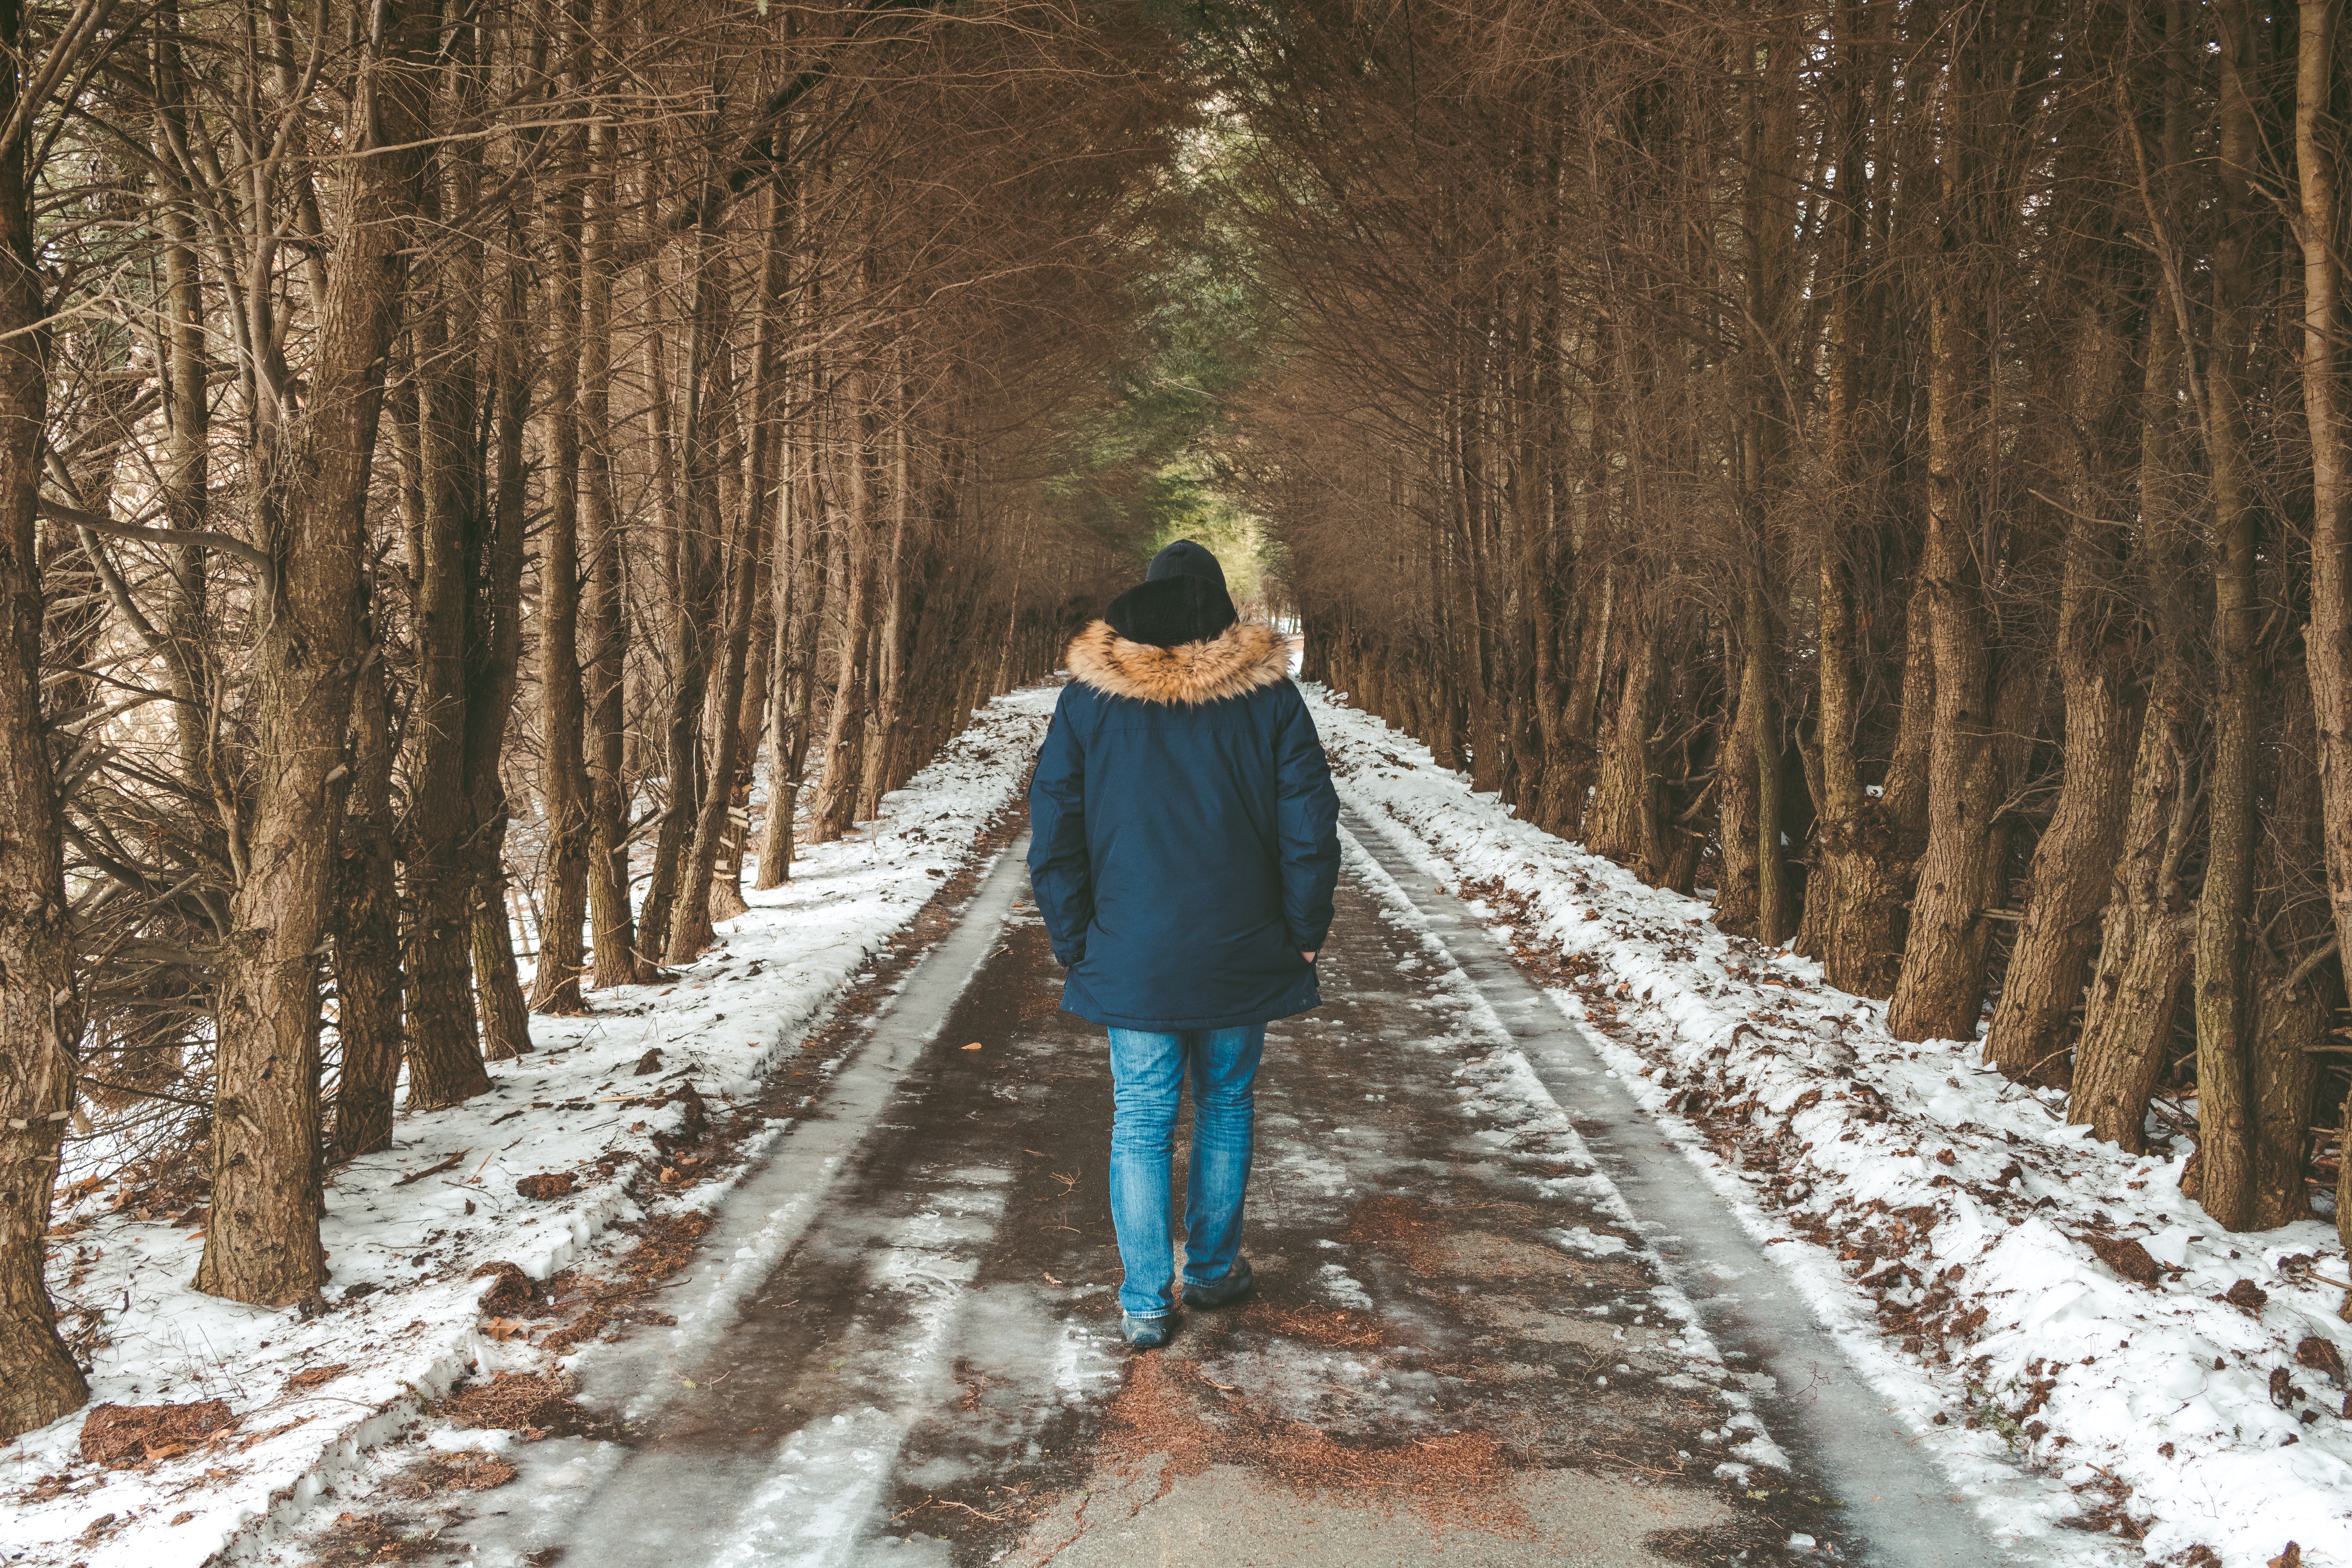
tree, nature, forest, path, wilderness, walking, person, snow, winter, weather, lane, season, footwear, woodland